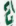
Number: 2